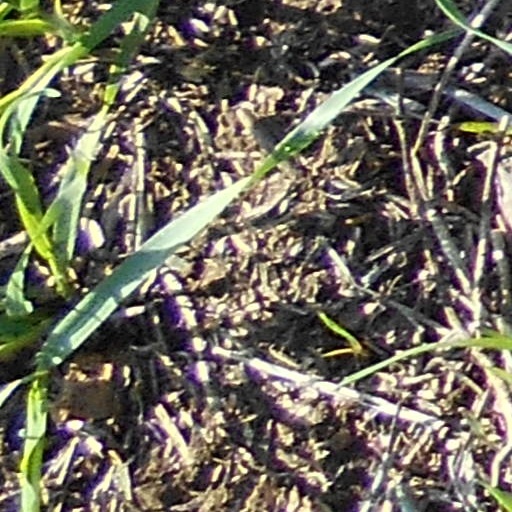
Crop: wheat